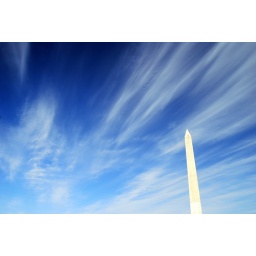
blue sky in DC